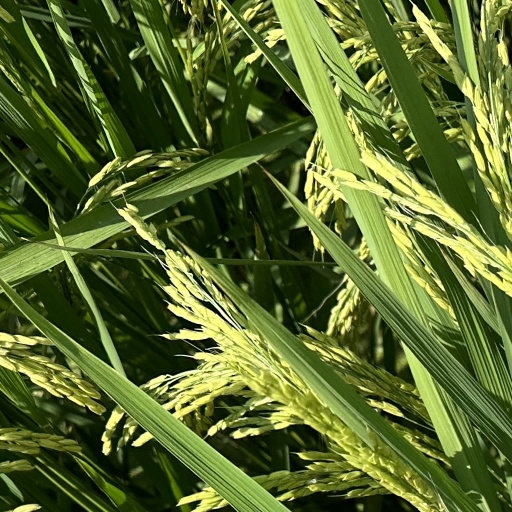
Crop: rice